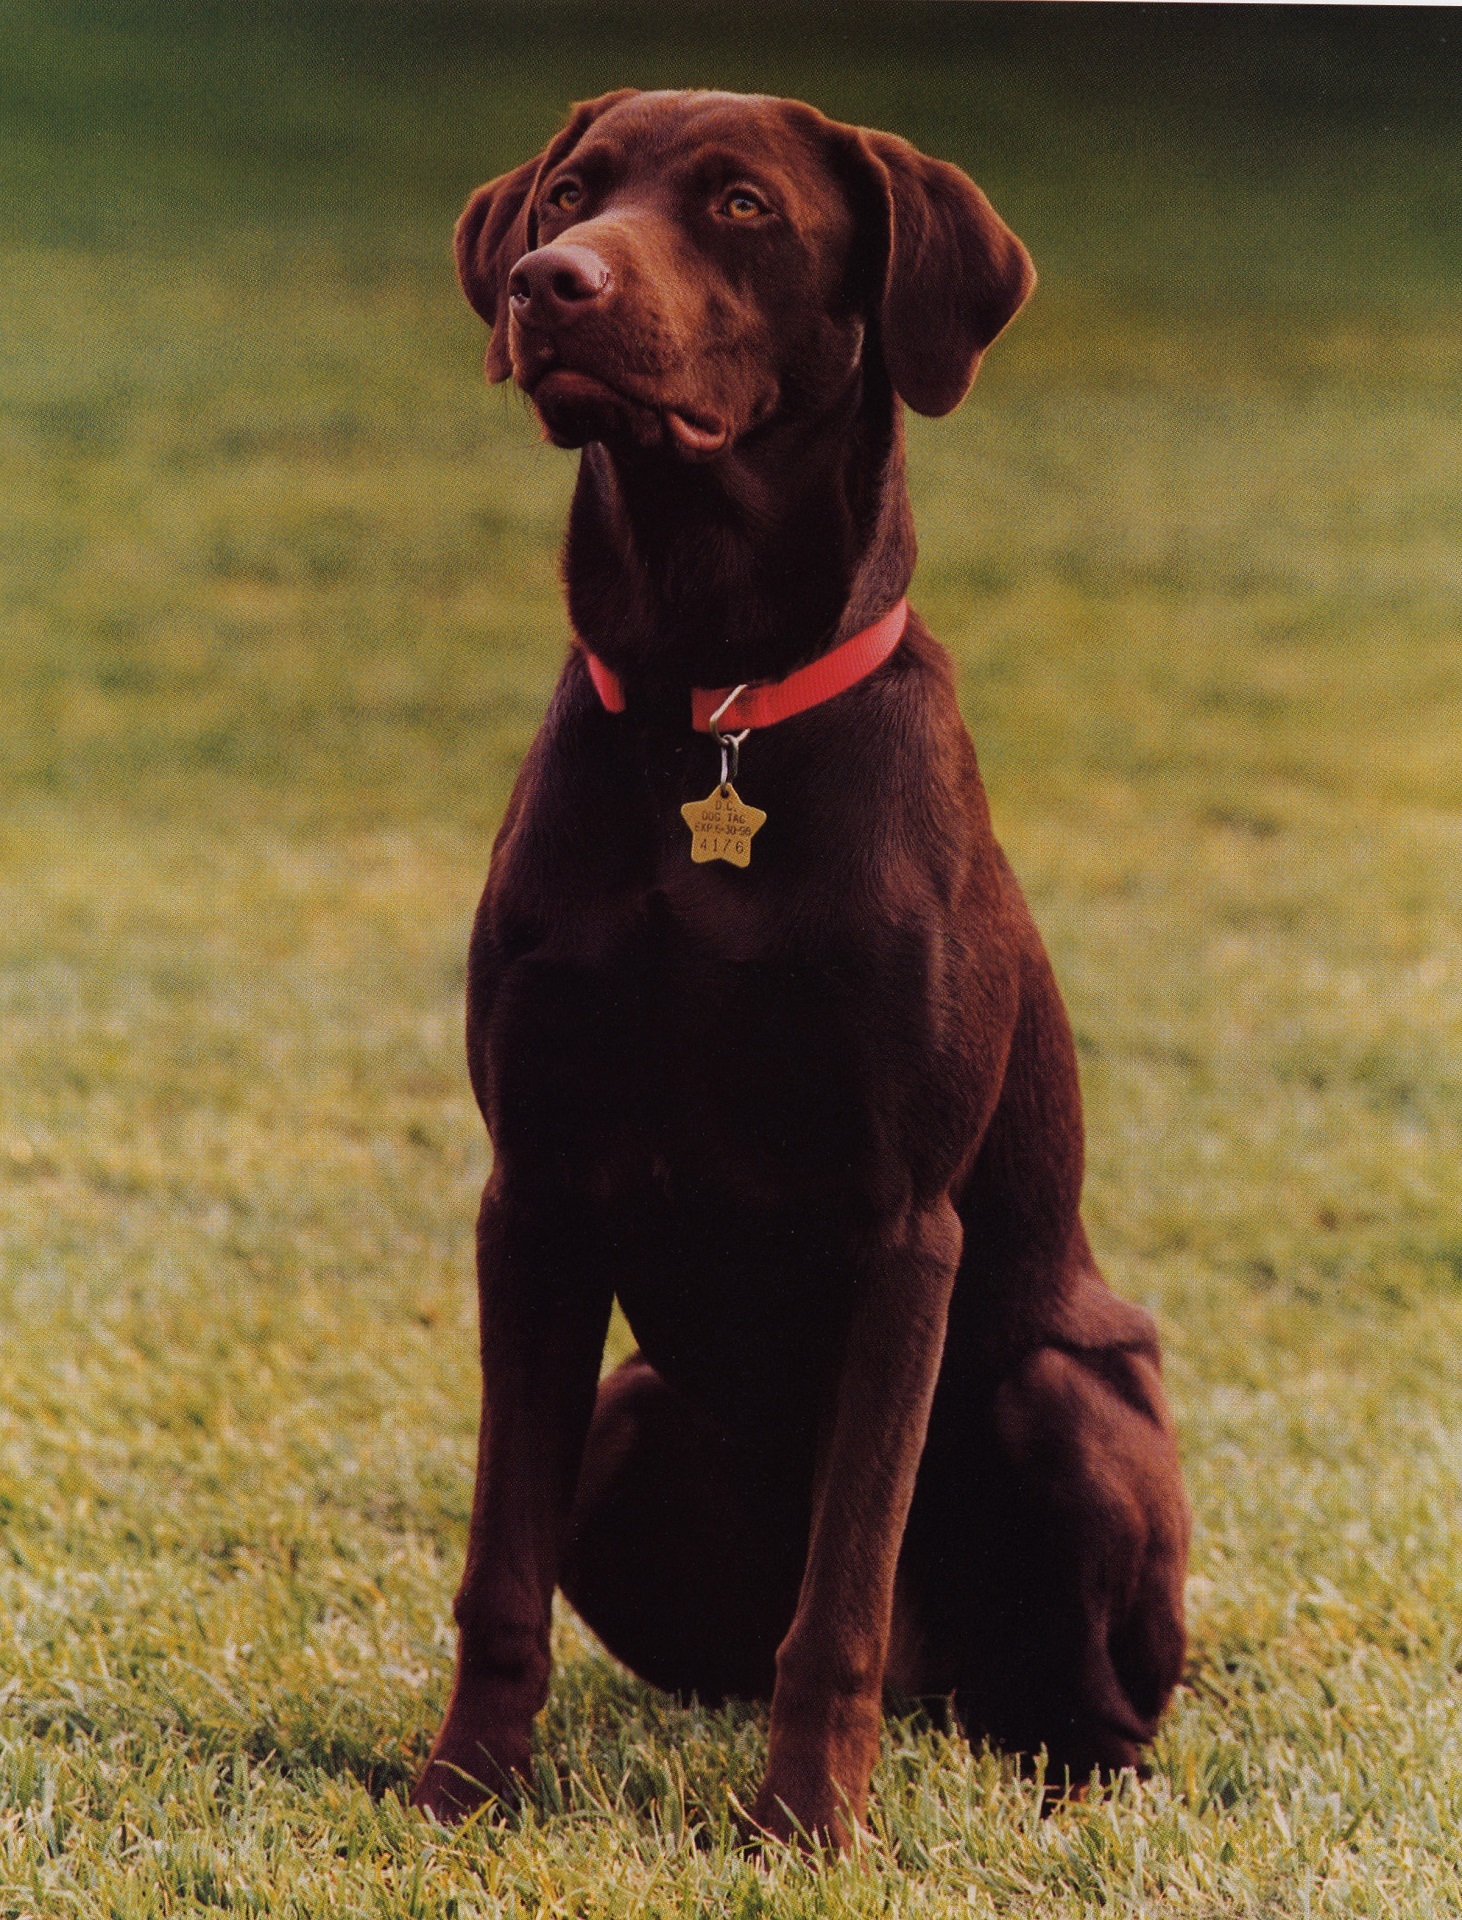
lawn, puppy, dog, animal, canine, pet, portrait, sitting, mammal, chocolate, president, white house, outdoors, vertebrate, labrador retriever, dog breed, retriever, clintons, chesapeake bay retriever, dog like mammal, carnivoran